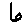
Label: 6